Victoria Song

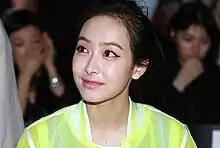
Song at the 2014 Seoul Fashion Week

Song Qian was born in Qingdao, Shandong. She left her hometown at a young age to study Chinese traditional dance at the Beijing Dance Academy. After her high school graduation, she was accepted to the Beijing Dance Academy and majored in Chinese ethnic dance. In September 2007, Song was first scouted by an SM Entertainment casting agent while in Beijing dance competition and eventually cast into SM Entertainment after passing the audition under SM Casting System. She was originally trained to prepare for her acting and modeling career in South Korea. Prior to debuting, Song was introduced to the public through various appearances in music videos and commercials; her first appearance was in a "Spris" commercial with Lee Joon-gi in early 2008. She made her official debut as a member of f(x) in September 2009.